José María Benítez

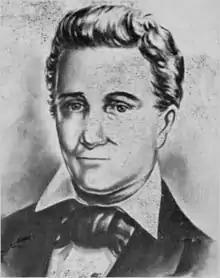
José María Benítez

Between 1797 and 1802, he attended primary school at the parish school of La Victoria, his hometown. Benitez later moved to Caracas and entered the Royal and Pontifical University of Santa Rosa de Lima, where he graduated as a bachelor in the arts on February 17, 1808 and as a teacher in the arts on March 18, 1810. He began studying medicine by having as a tutor the protomedicalian José Joaquín Hernández, and in 1821 he graduated as a bachelor in medicine. Between 1821 and 1824 he performed internships with the doctor Pedro Bárcenas in the hospitals in Caracas of San Pablo Hermitaño.